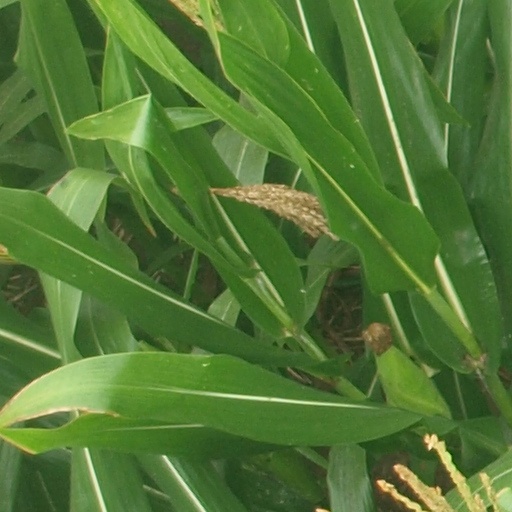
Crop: maize; corn